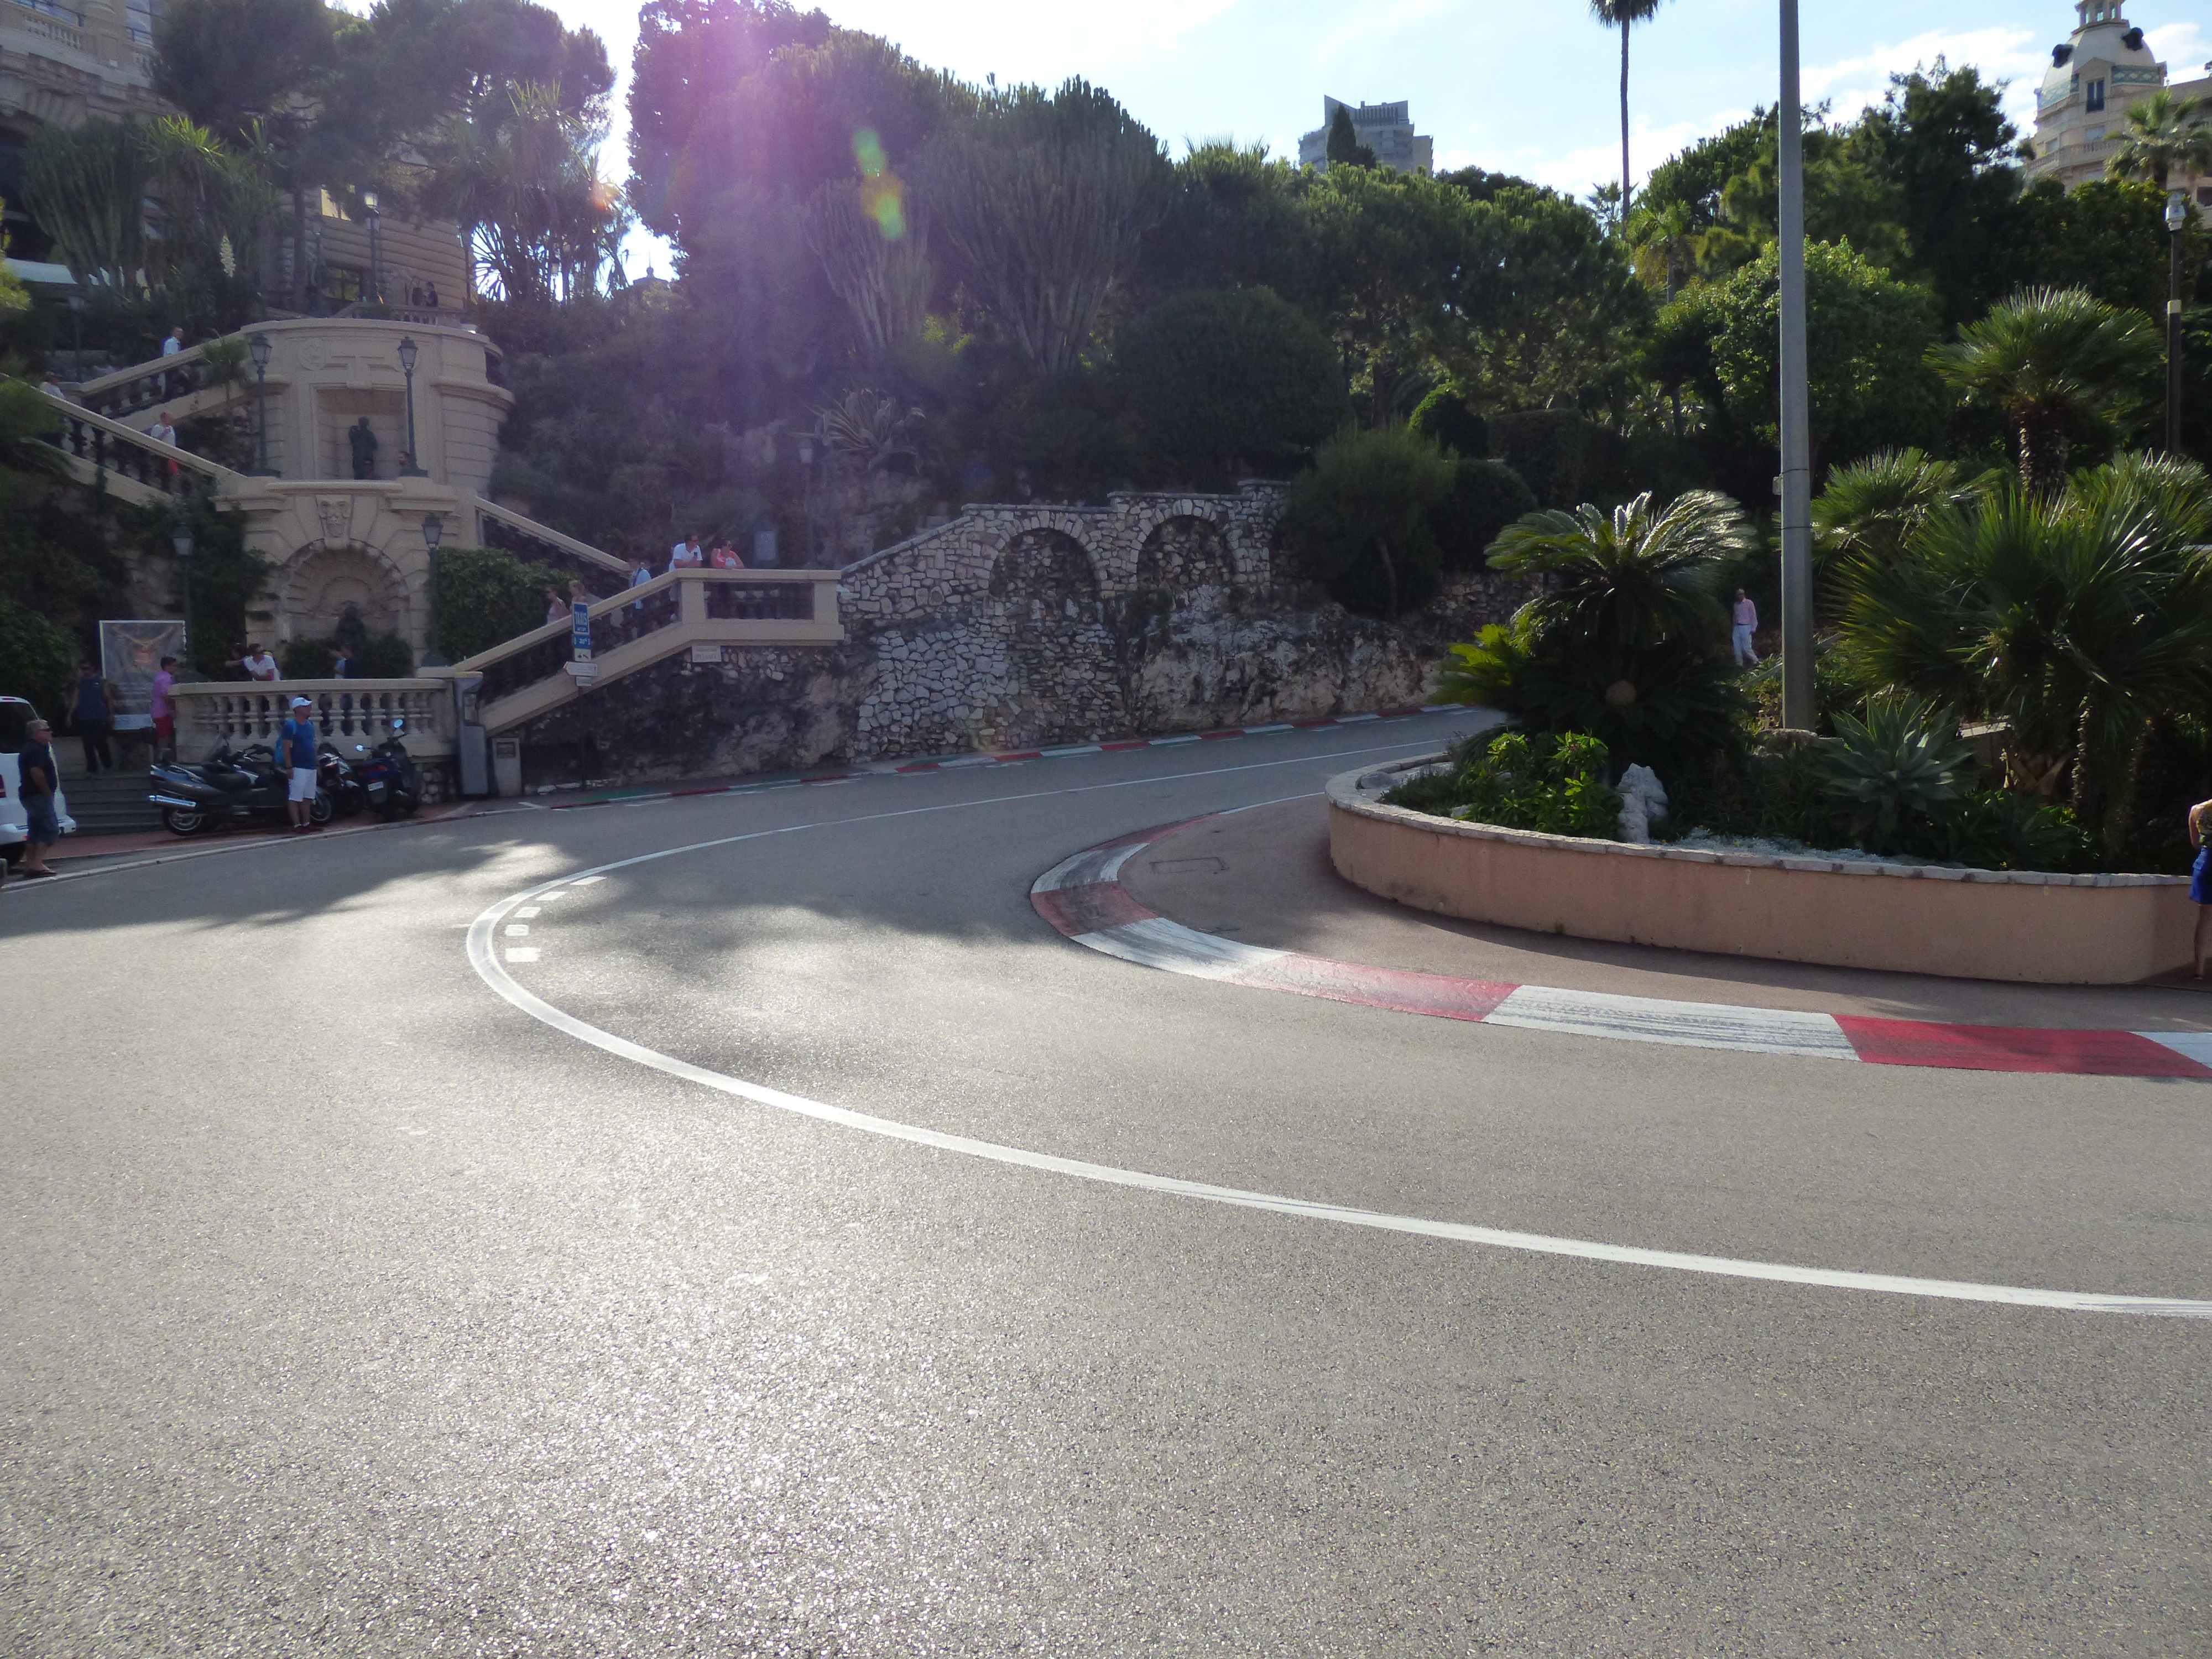
road, street, asphalt, curve, lane, uphill, infrastructure, race track, monaco, monte carlo, road surface, formula 1, right curve, grand prix of monaco, great price from monaco